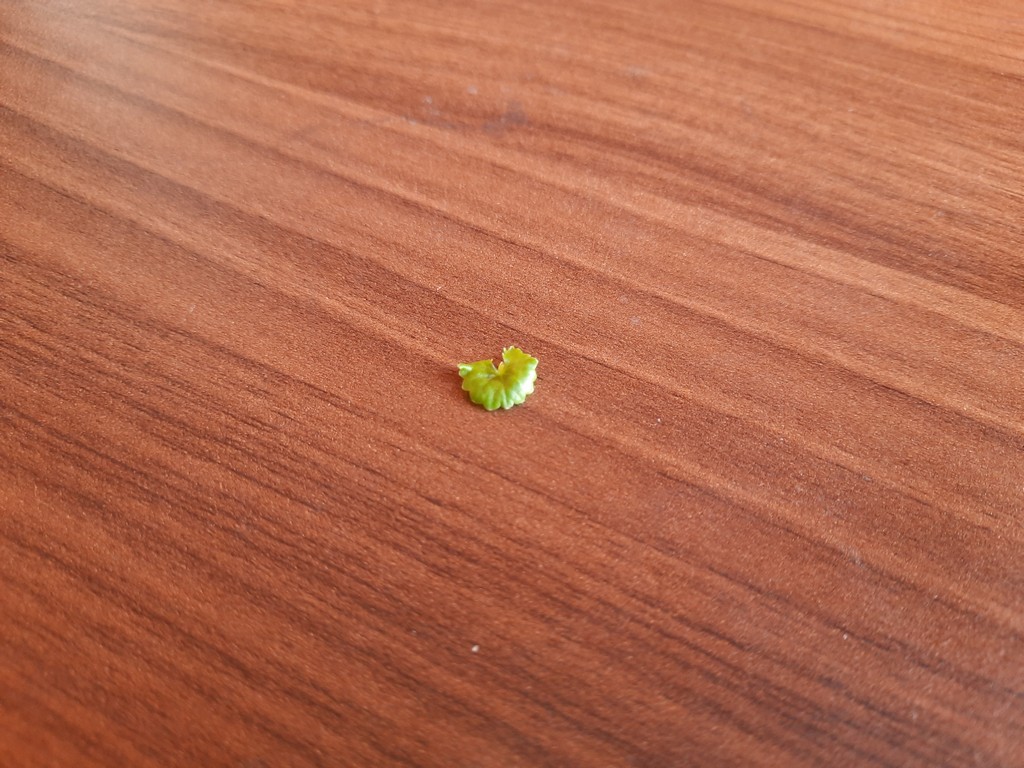
Label: Healthy